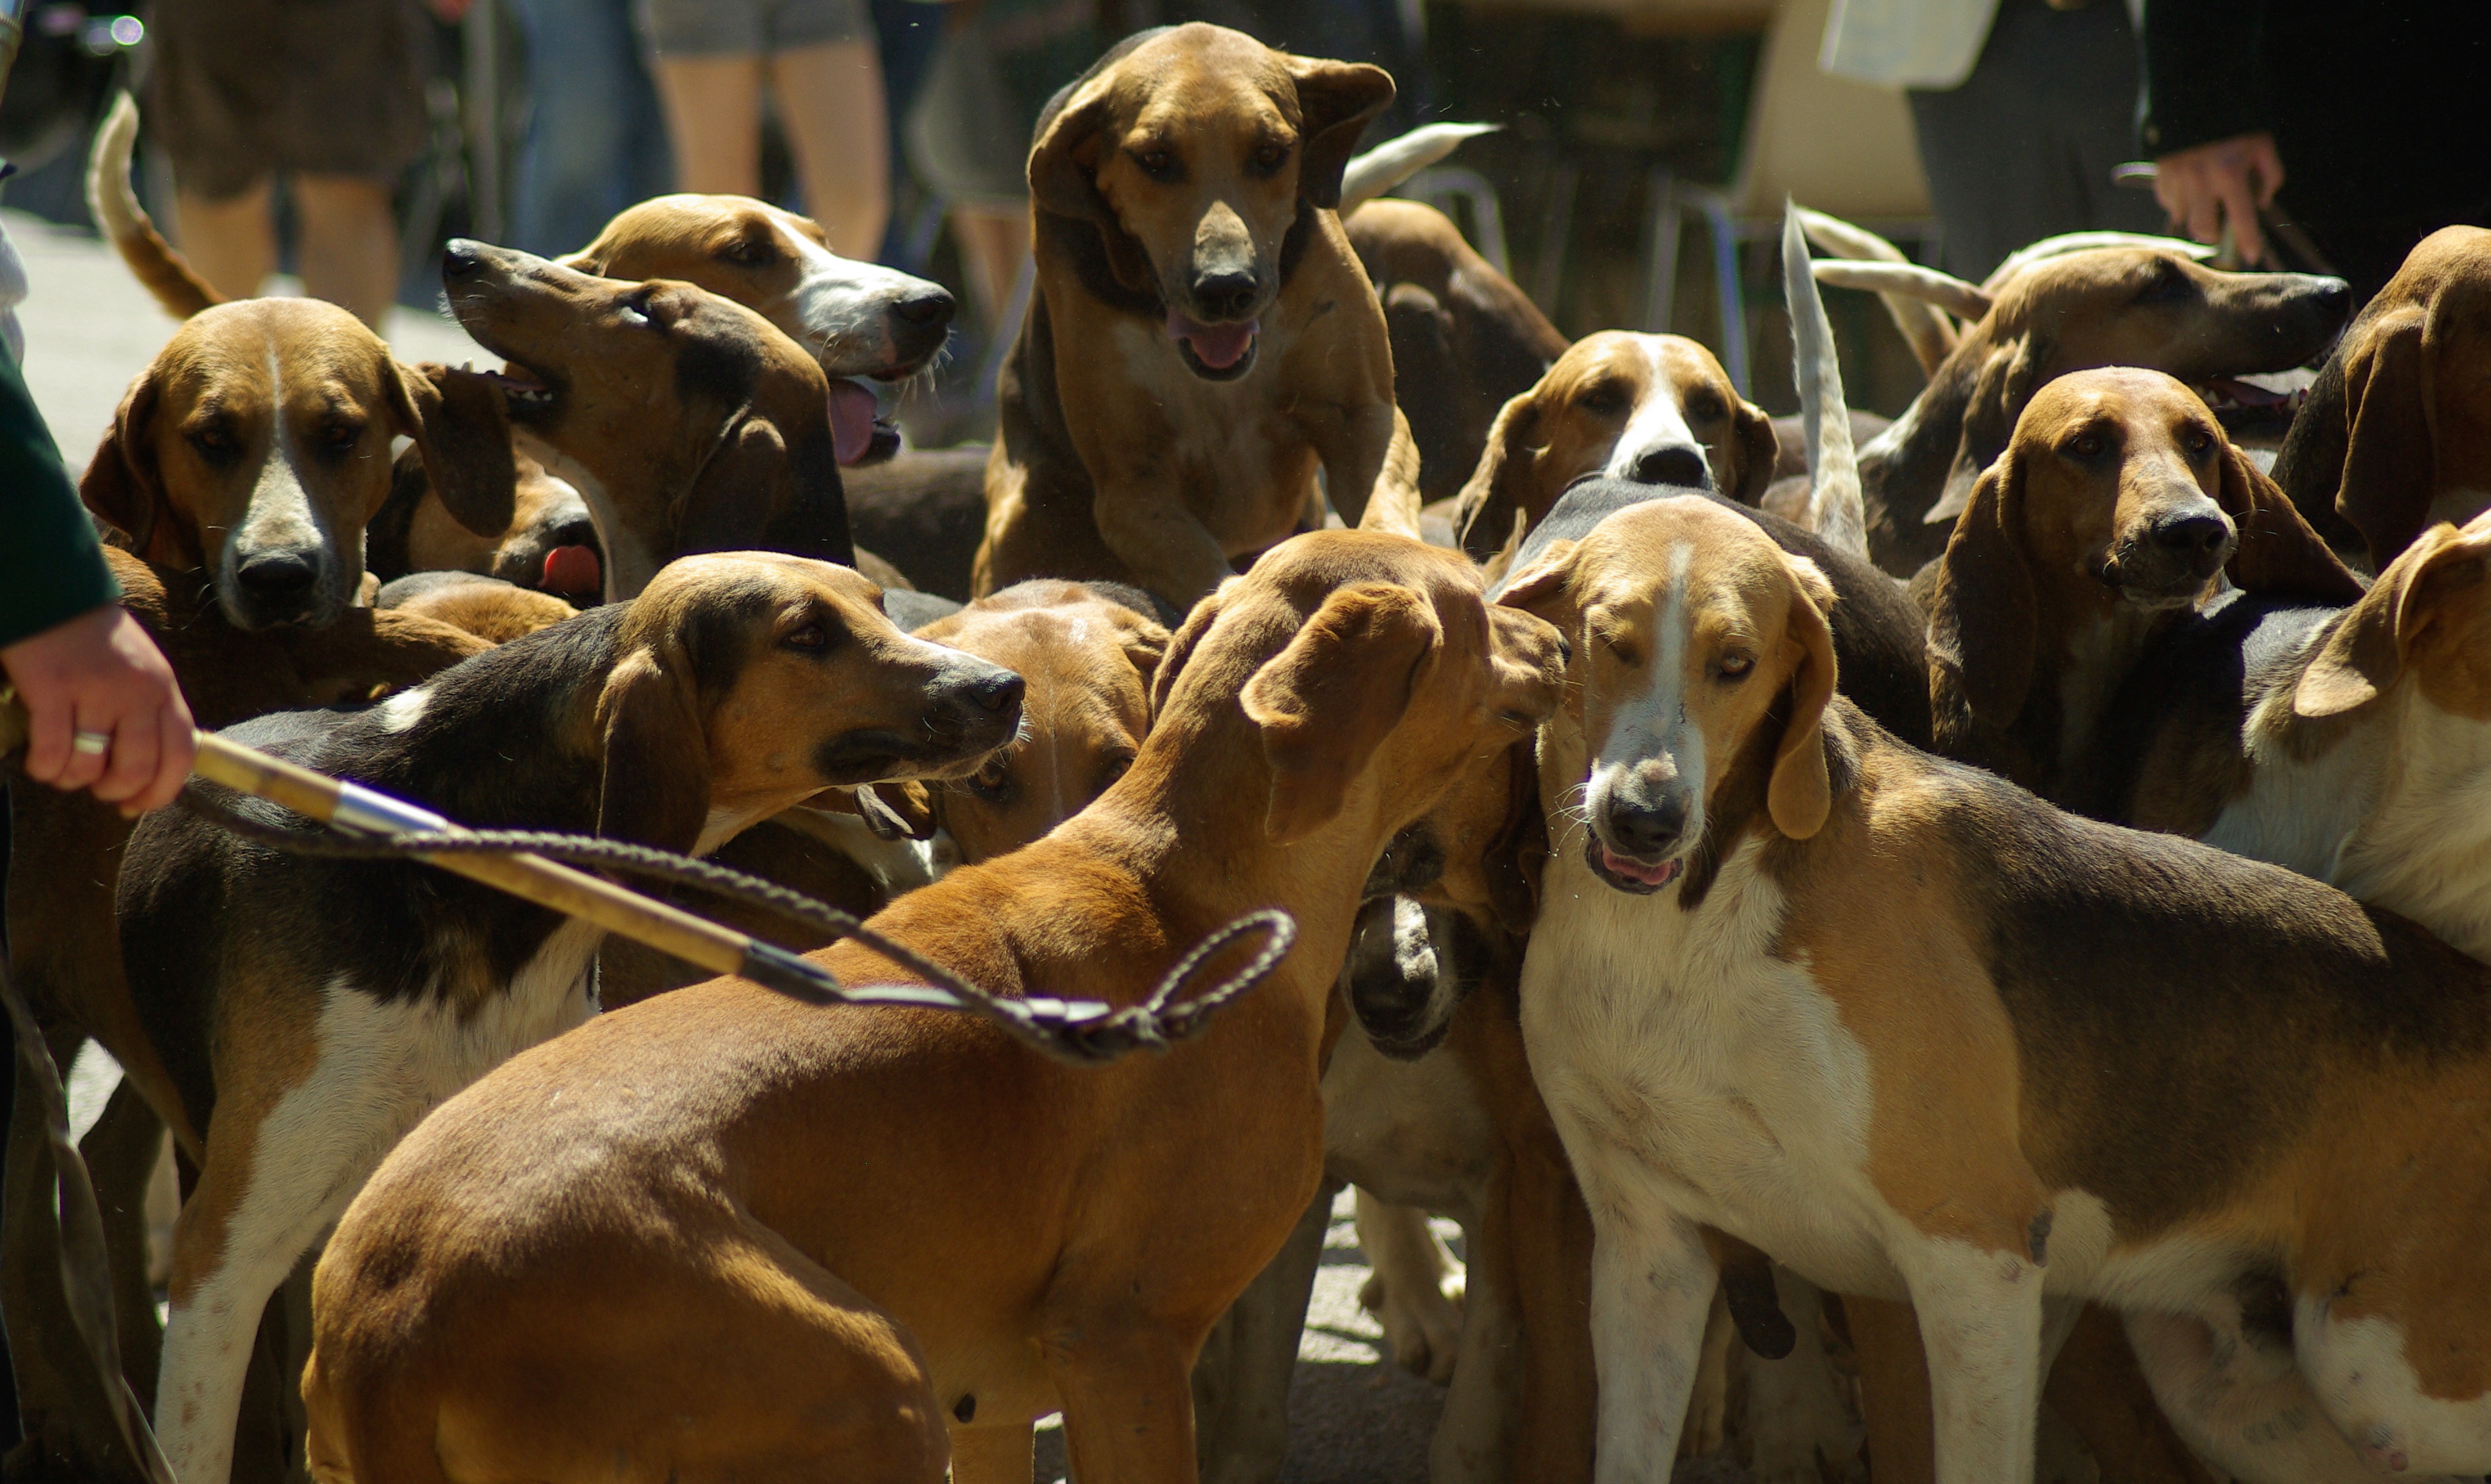
dog, mammal, hound, sports, vertebrate, hunting, pack, hunting dogs, saluki, street dog, hunting with hounds, dog like mammal, animal sports, american foxhound, dog sports, sighthound, galgo espa ol